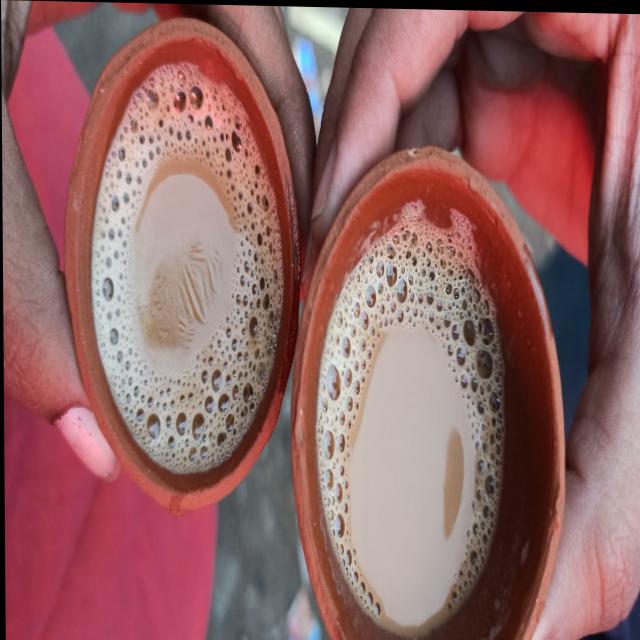
Dish: chai